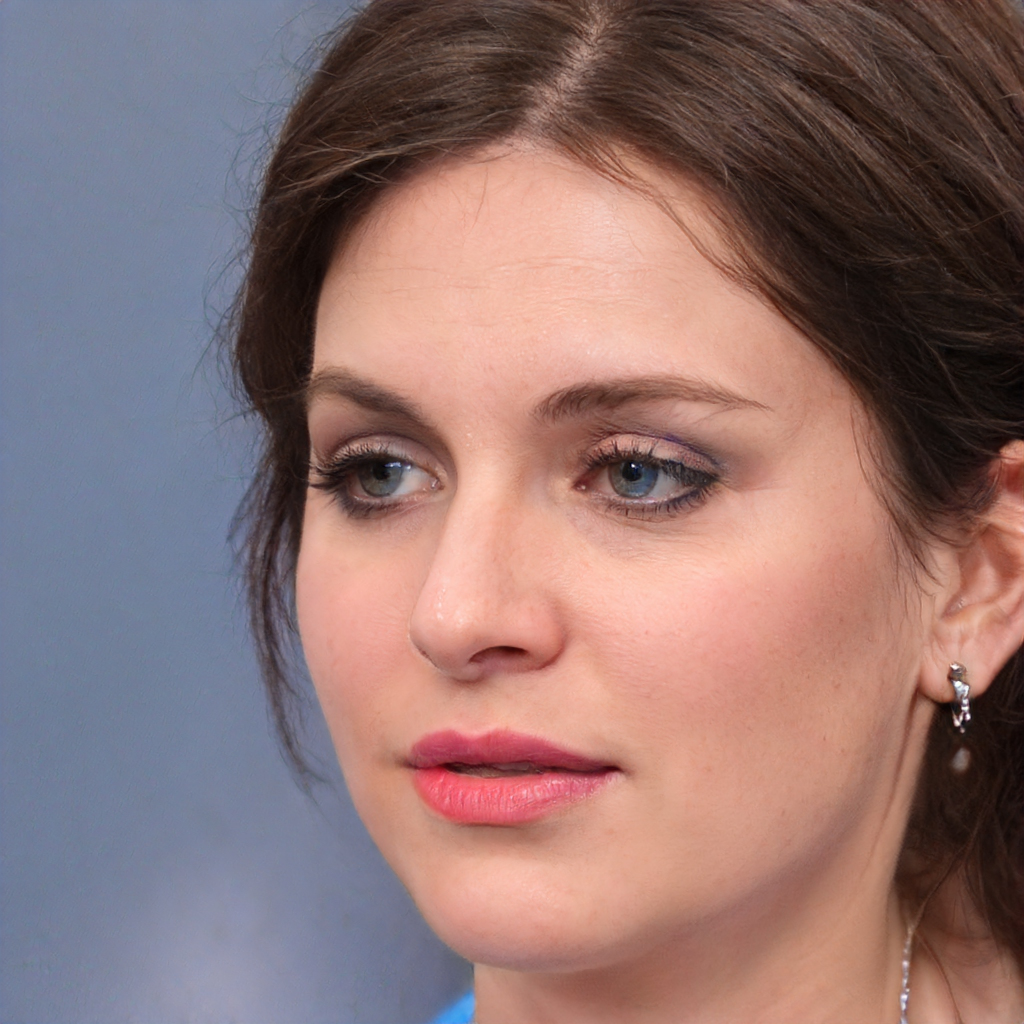
Portrait style: Real Portrait